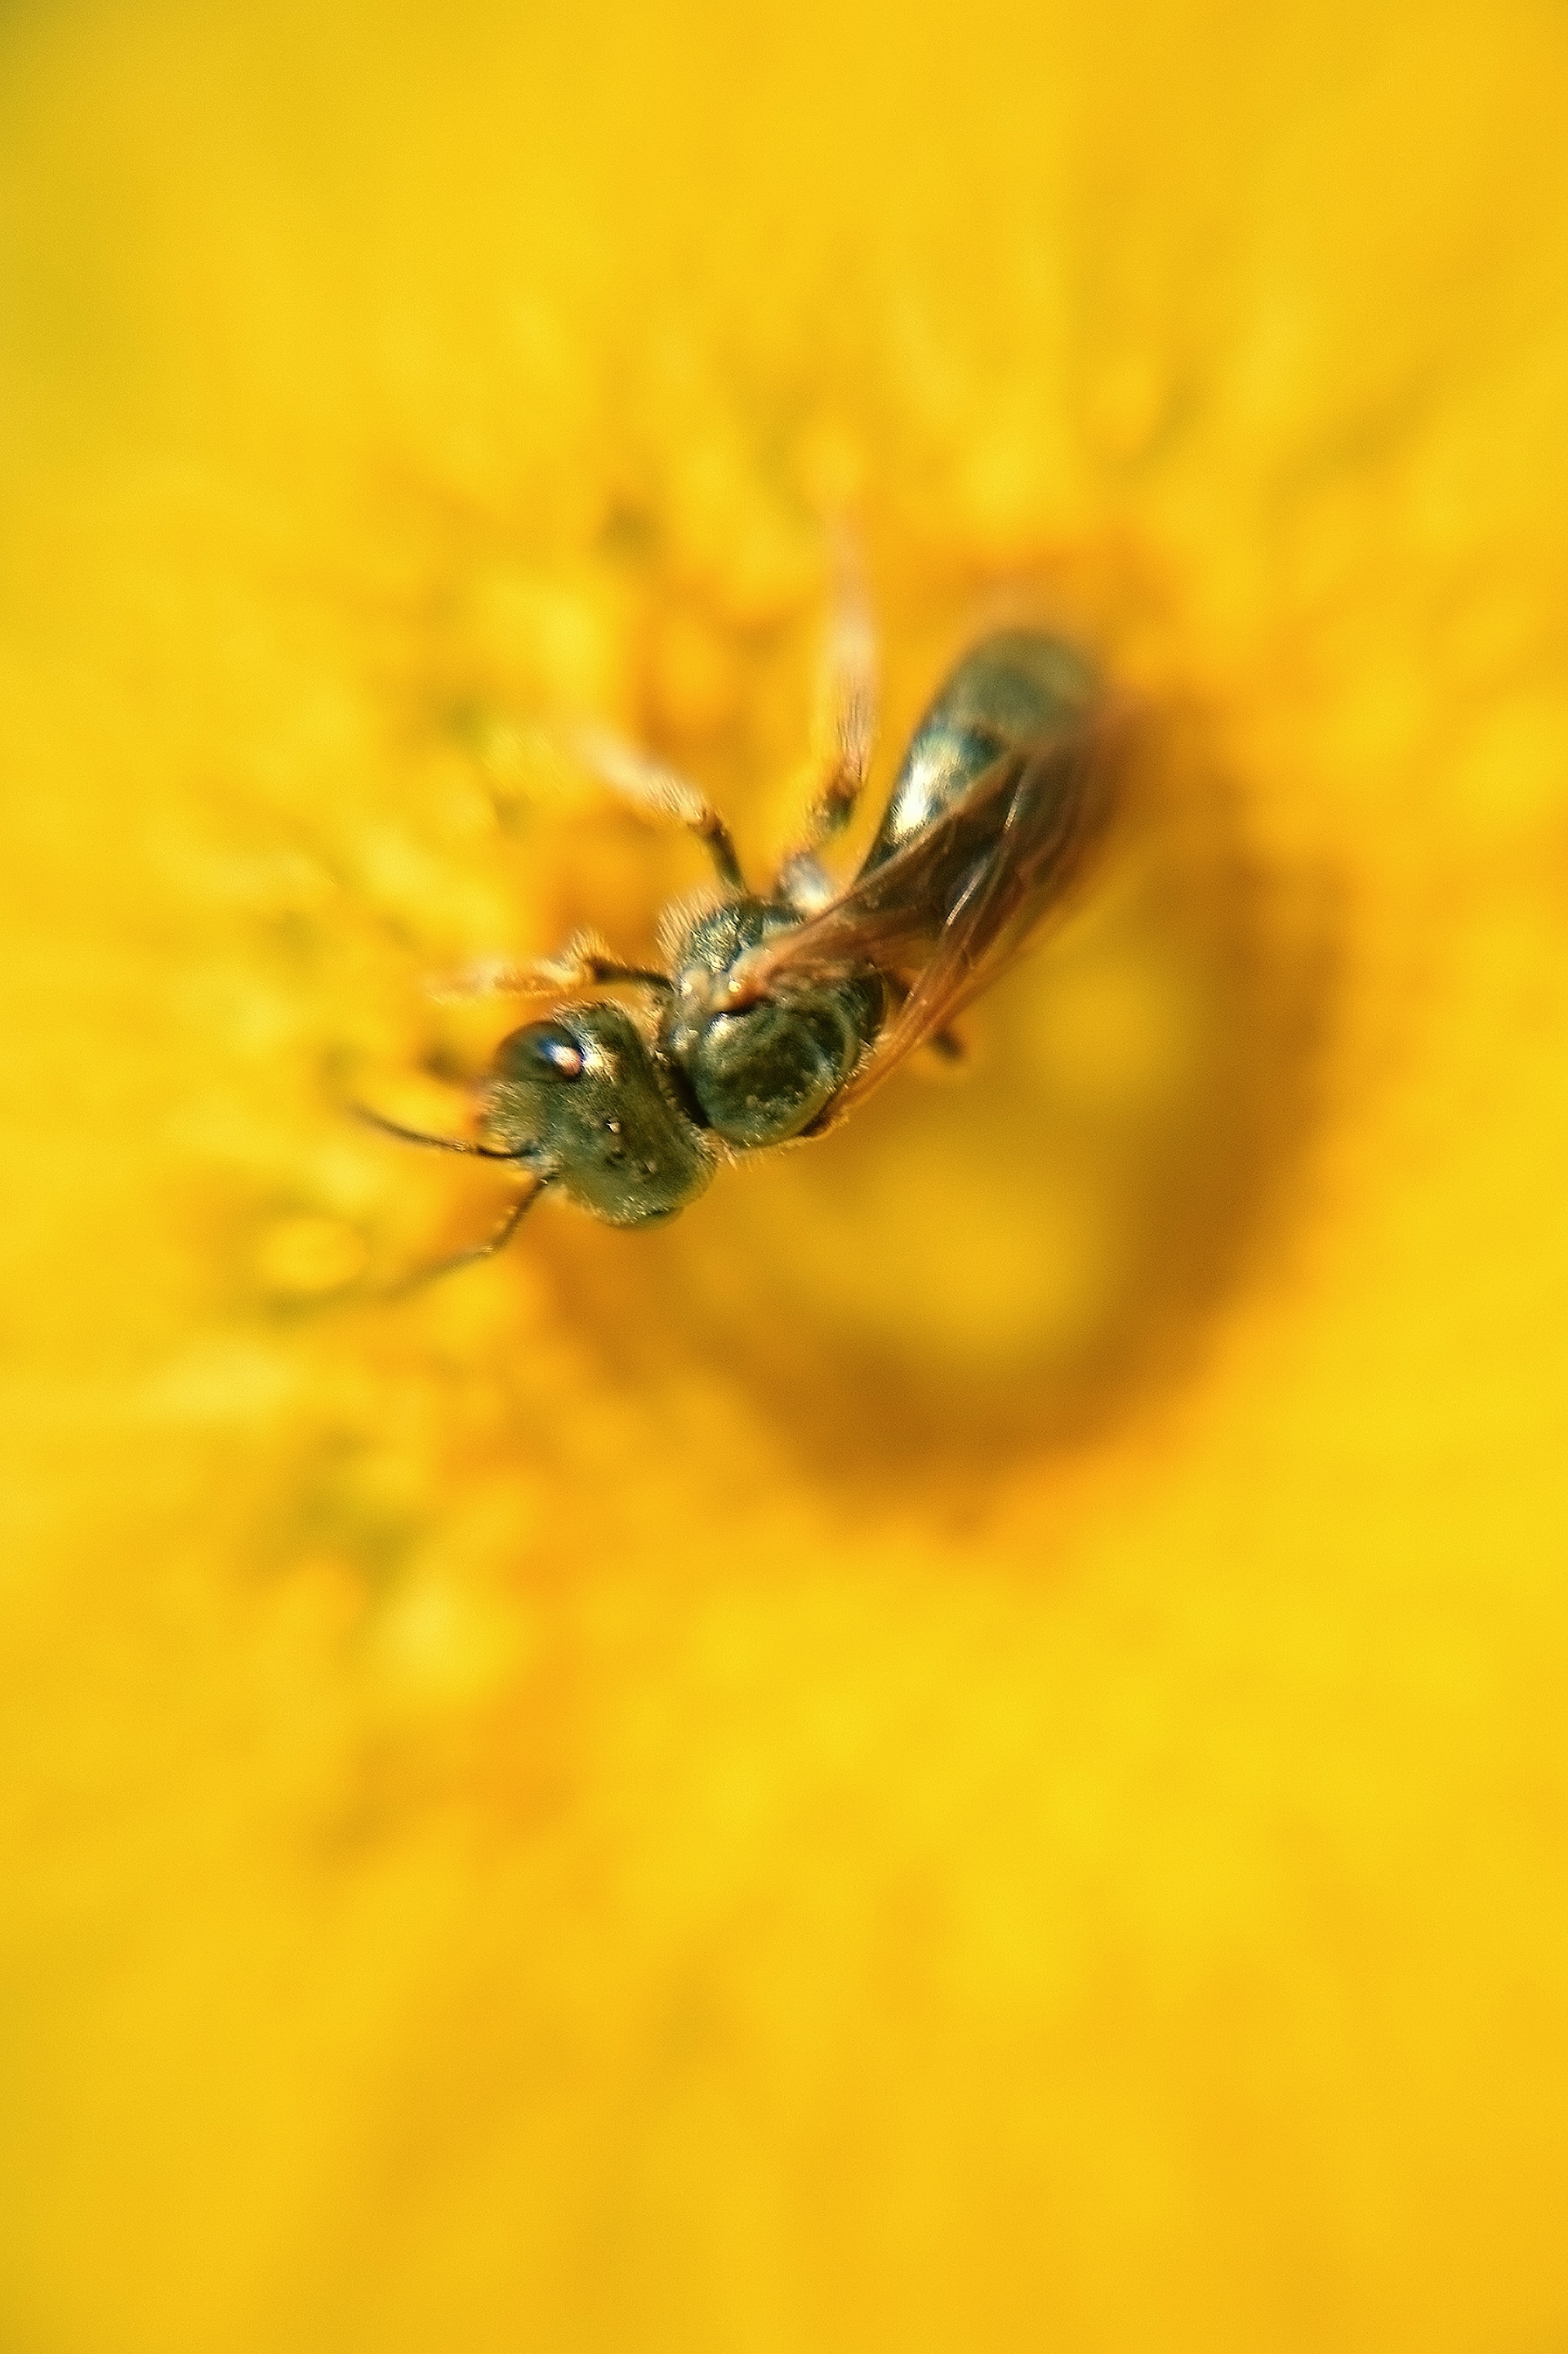
photography, flower, fly, summer, pollen, insect, macro, yellow, fauna, invertebrate, close up, bee, detail, wasp, nectar, margaret, macro photography, honey bee, small insect, wasp on flower, small wasp, wasp on daisy, membrane winged insect